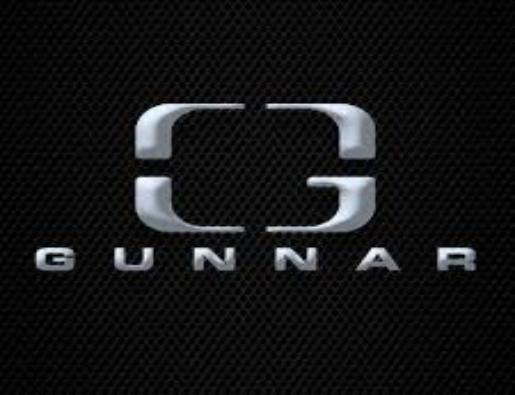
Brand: gunnar
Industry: Clothes